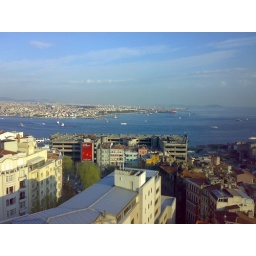
View from my hotel room window on the 11th floor of Hotel Marmara on Taksim Square in Istanbul.